Cynthia von Buhler

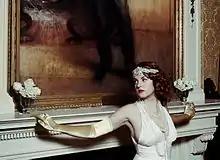

Cynthia von Buhler (born Cynthia Carrozza, 1964) is an American artist, author, playwright, performer, and producer.